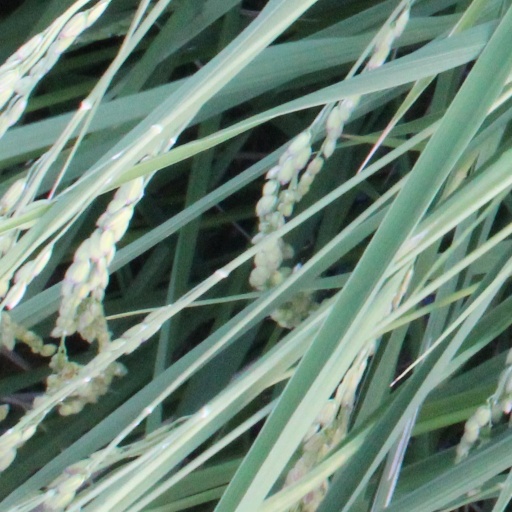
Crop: rice